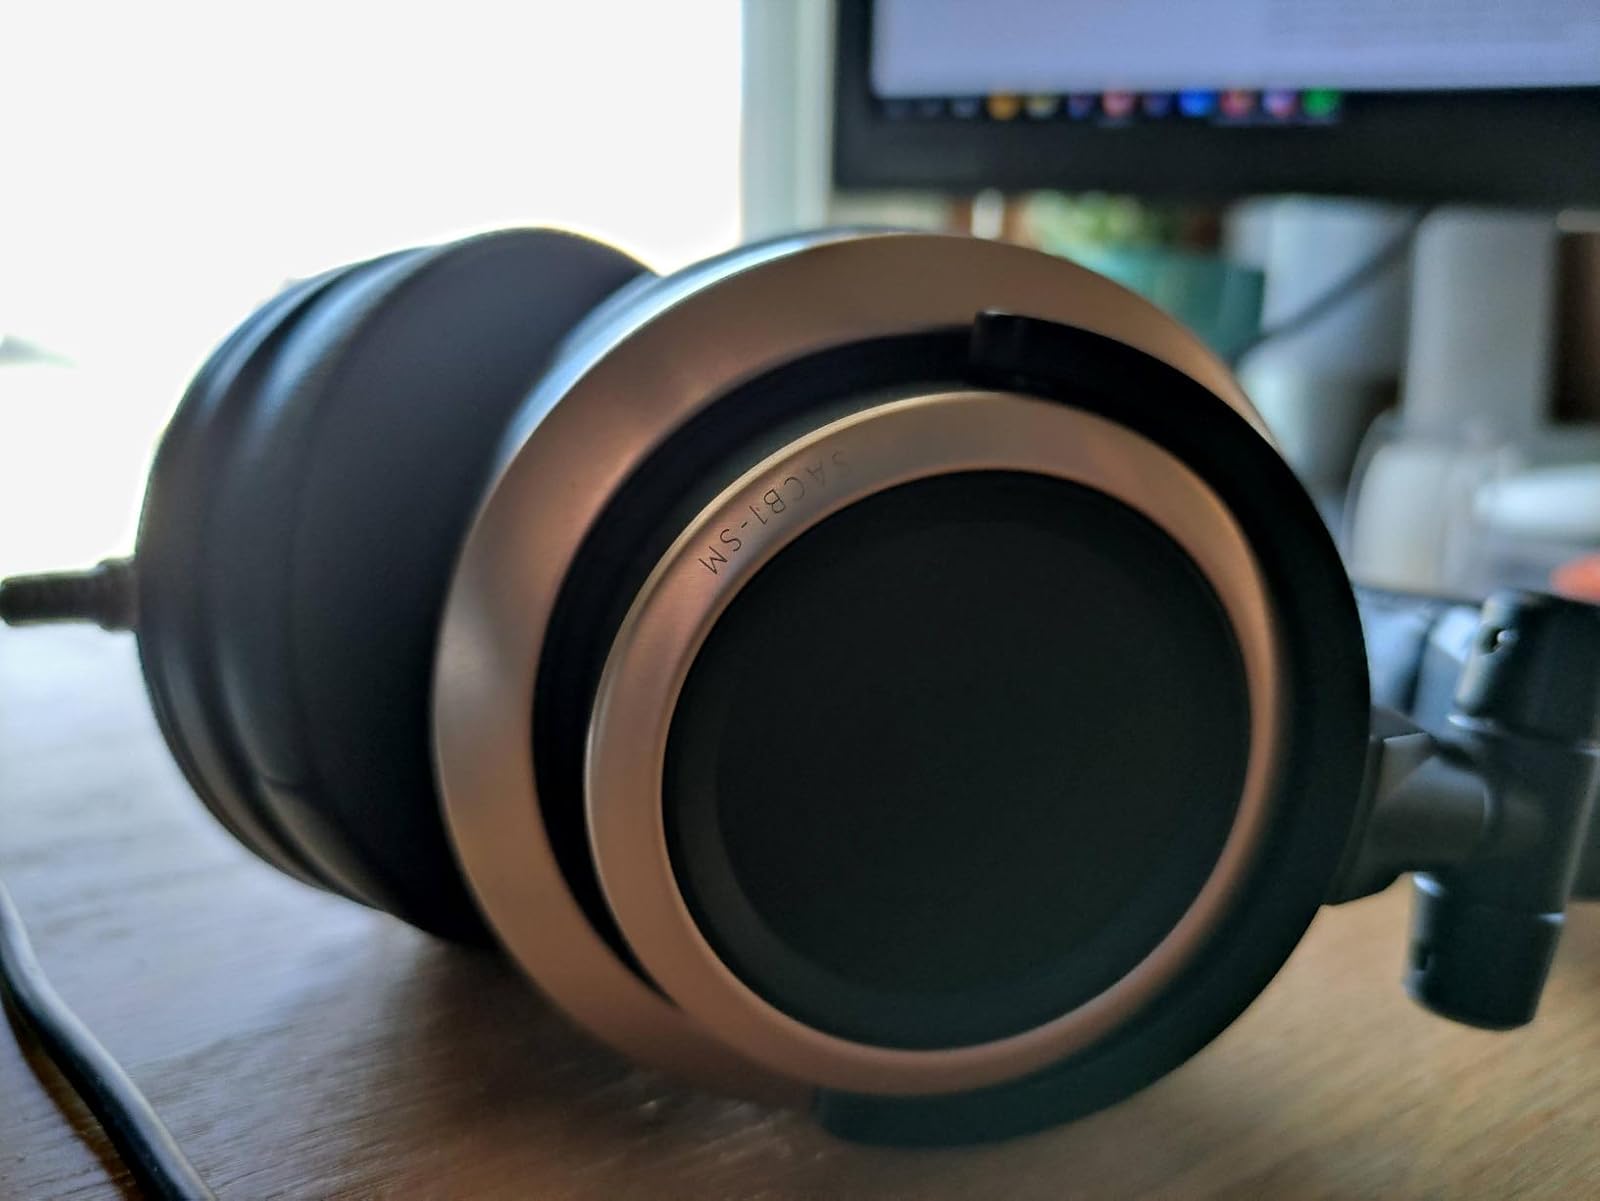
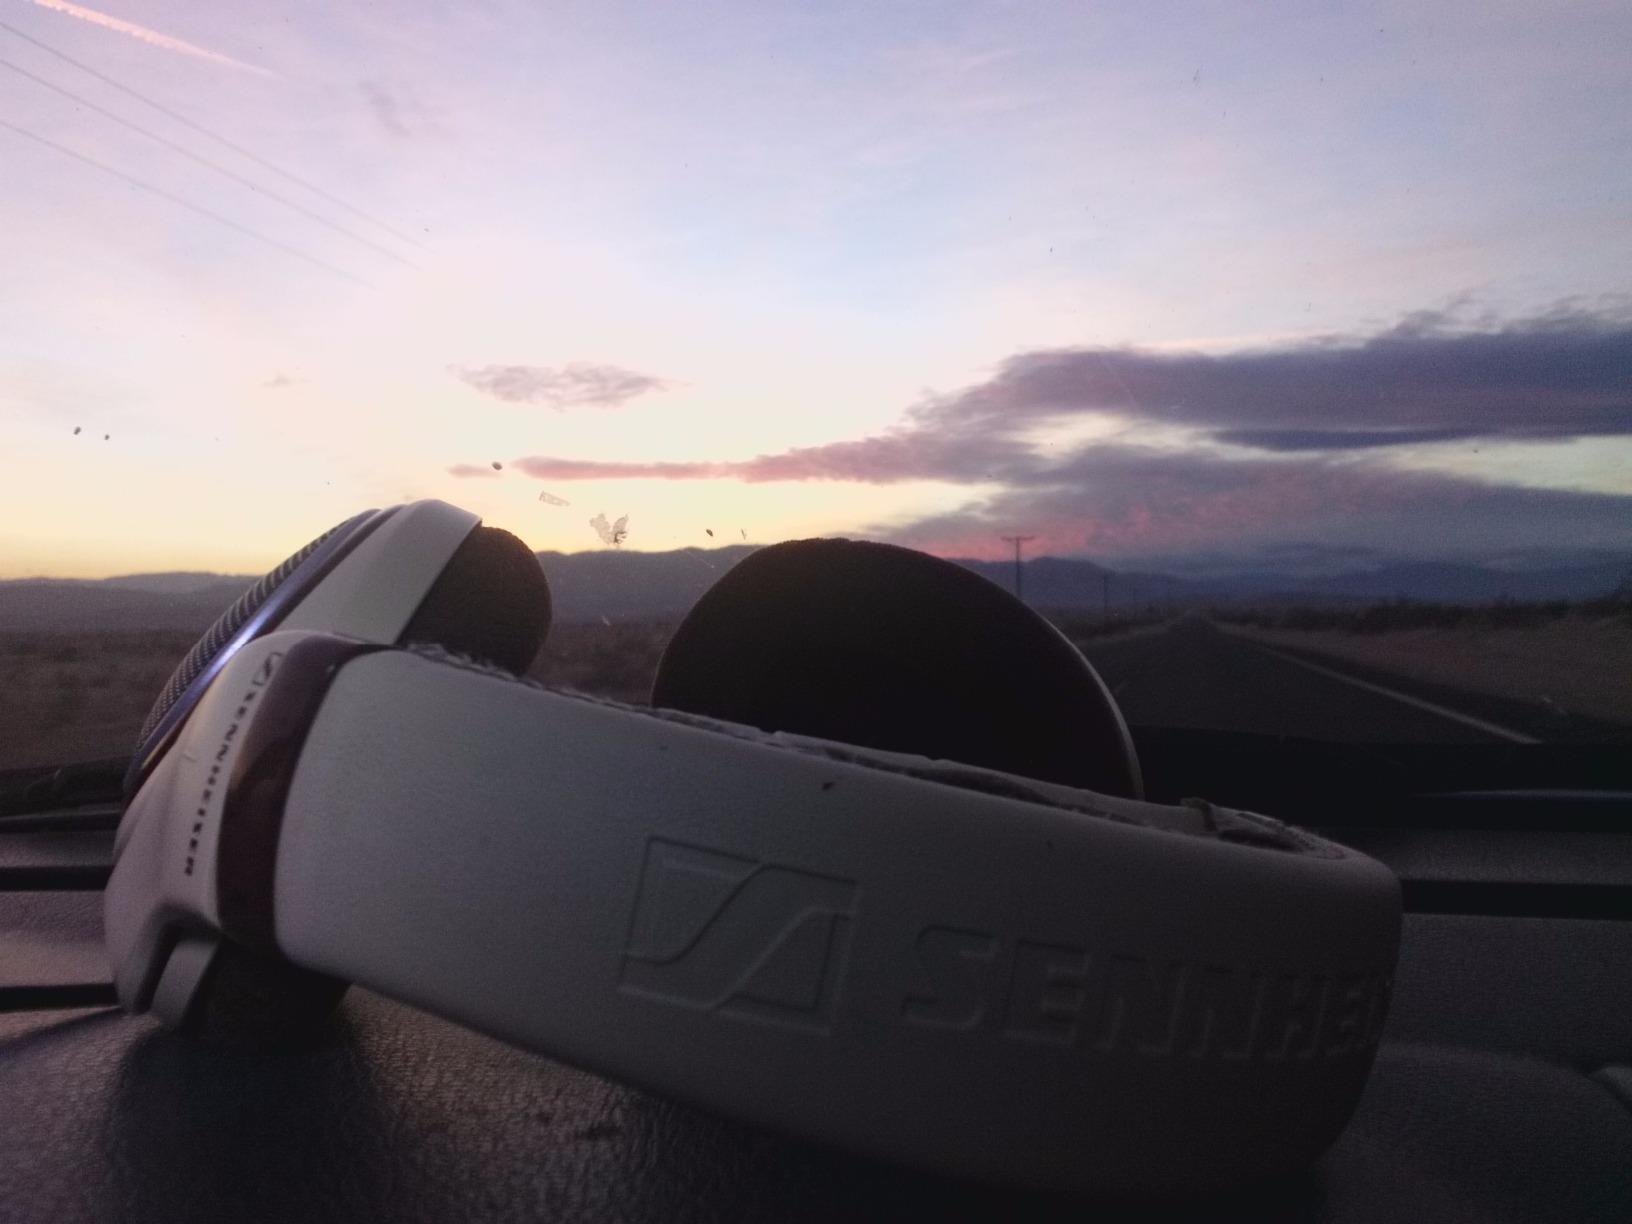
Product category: headphones
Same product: no